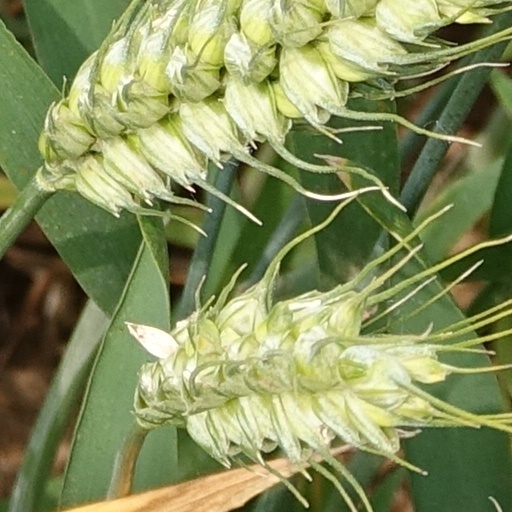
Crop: wheat